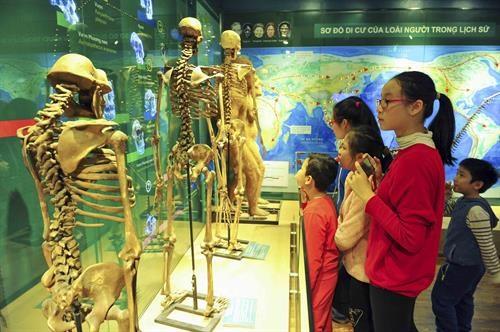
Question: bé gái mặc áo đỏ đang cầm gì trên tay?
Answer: bé gái đang cầm điện thoại